Welsh English

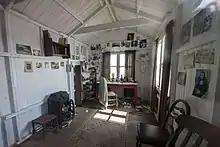
Dylan Thomas' writing shed at the Boathouse, Laugharne

"Anglo-Welsh literature" and "Welsh writing in English" are terms used to describe works written in the English language by Welsh writers. It has been recognised as a distinctive entity only since the 20th century. The need for a separate identity for this kind of writing arose because of the parallel development of modern Welsh-language literature; as such it is perhaps the youngest branch of English-language literature in the British Isles.